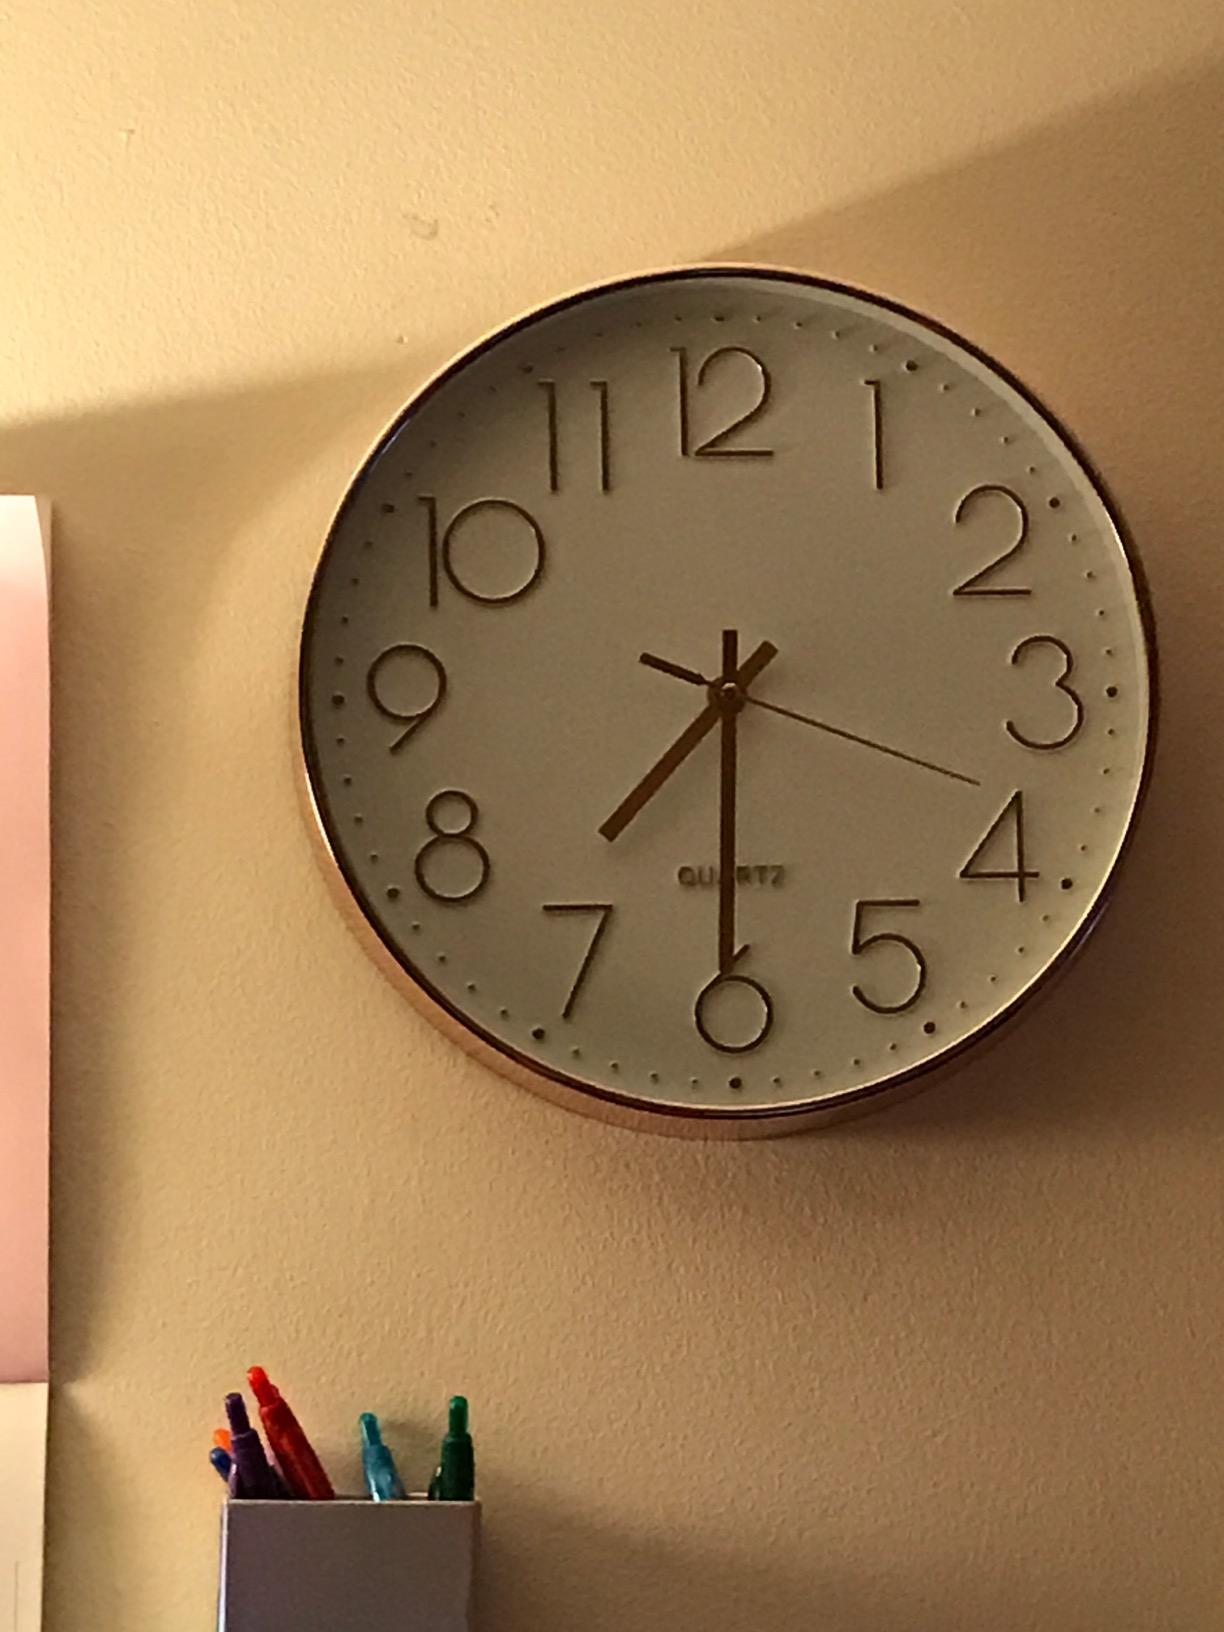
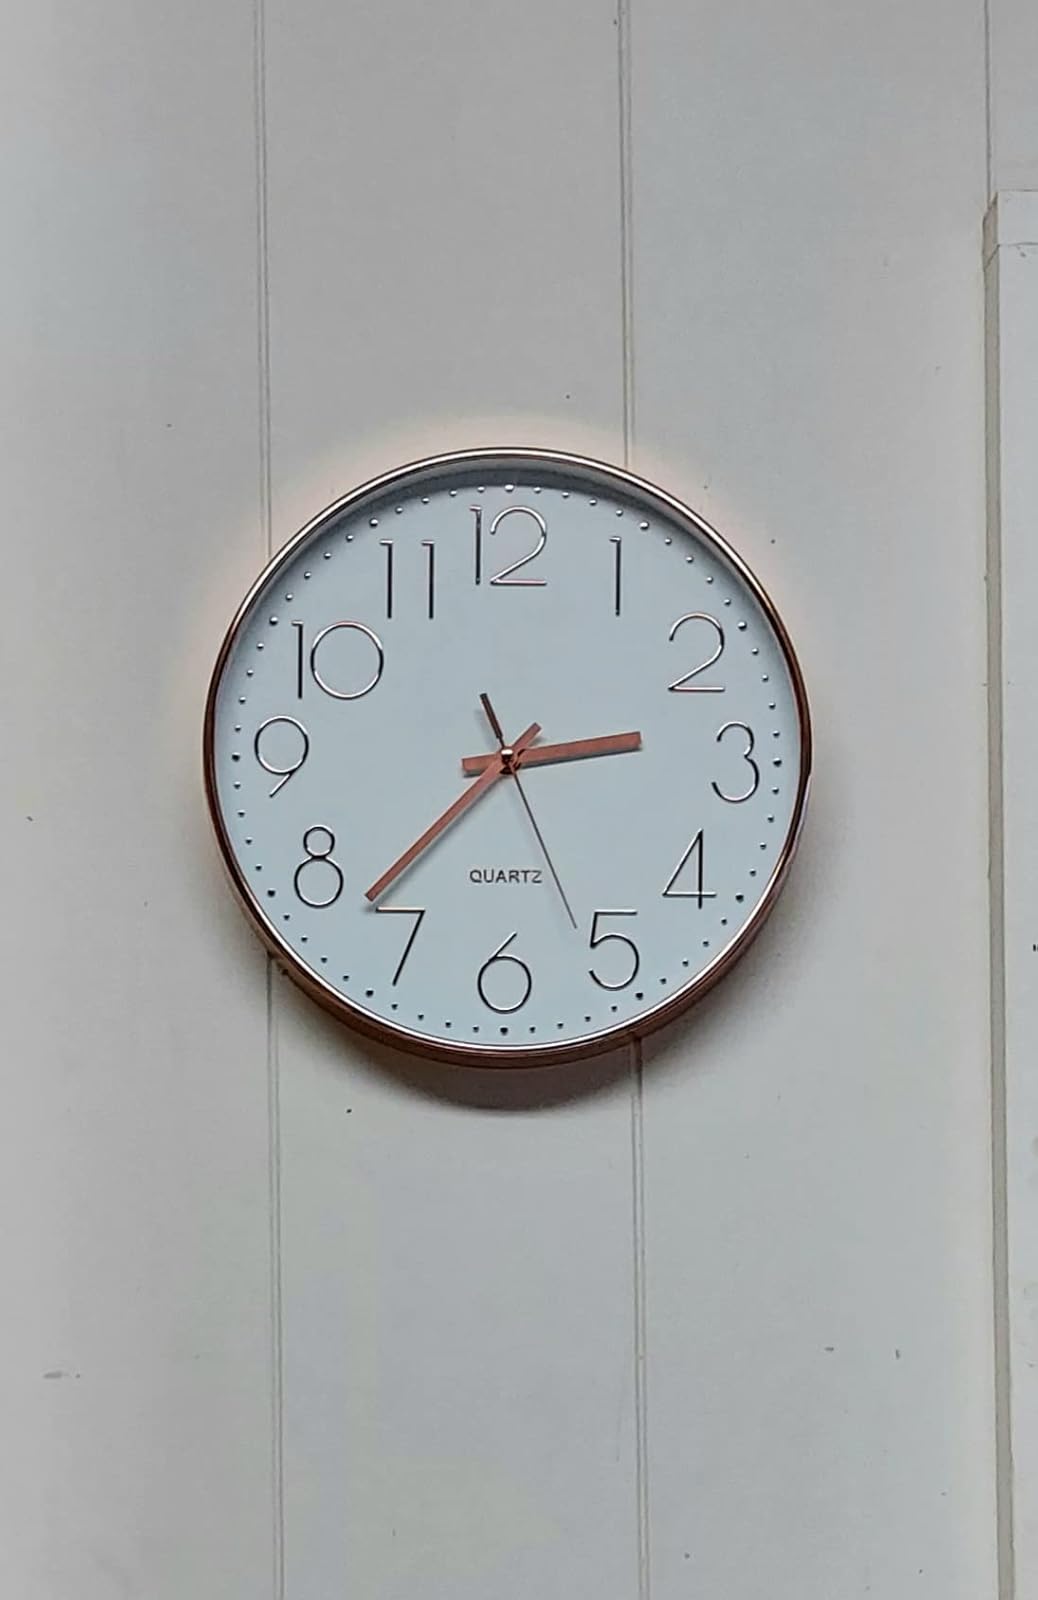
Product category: clock
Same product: yes